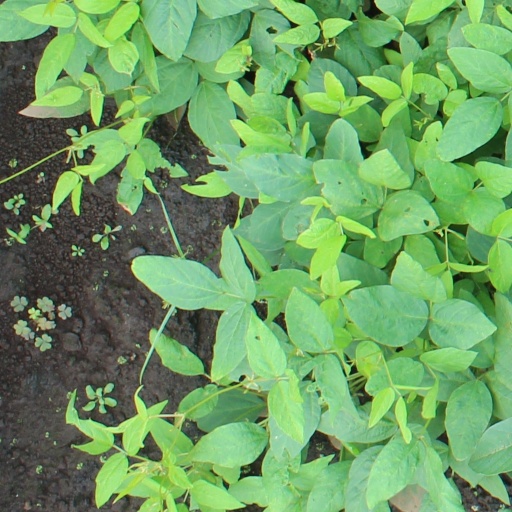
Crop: soybean